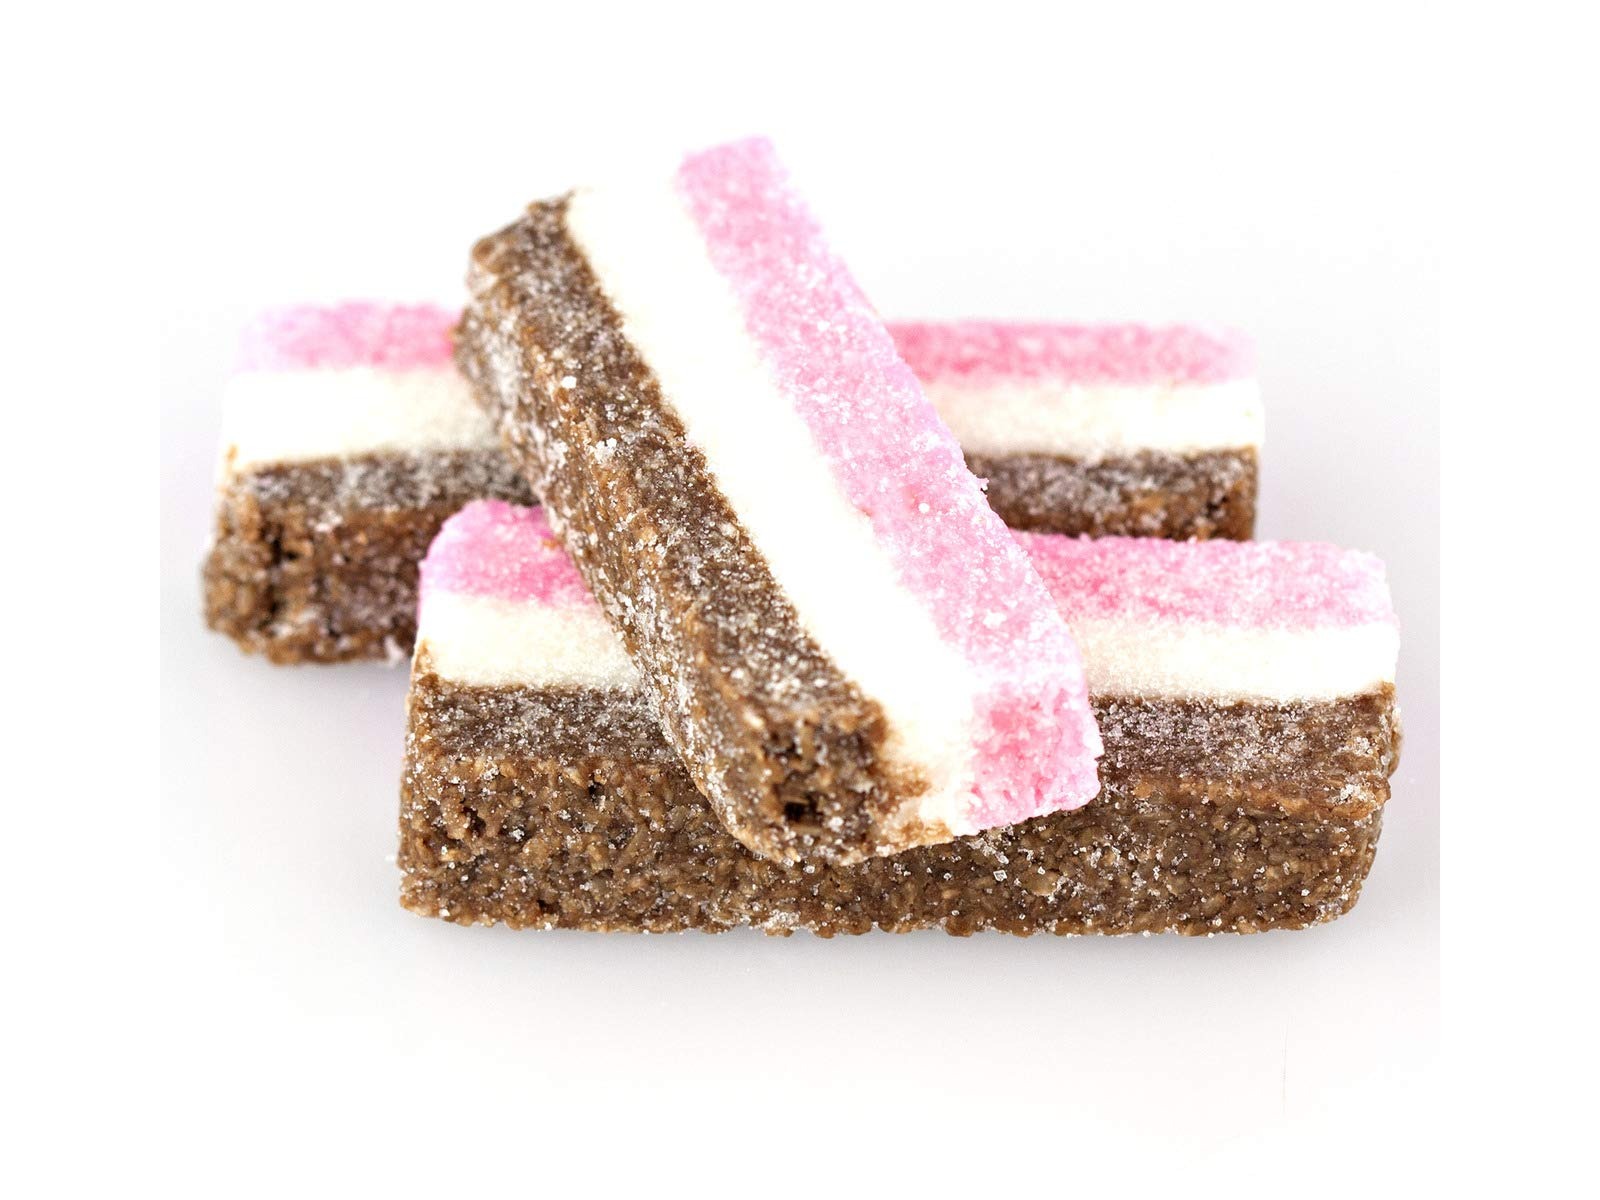
Item Name: Beulah's Rainbow Coconut Strips 1 Pound Package, 20 Pieces of Candy, Unwrapped Coconut Candy Bars
Bullet Point 1: Colorful
Bullet Point 2: Sugary and sweet
Bullet Point 3: Chewy
Product Description: Experience the joy of Rainbow Coconut Strips! Bursting with rainbow colors and a delicious neapolitan coconut flavor, these chewy candies are a treat for the senses. Perfect for snacking or sharing, they bring a touch of sweetness and color to any moment. Enjoy the sugary goodness of these delightful coconut strips! You can buy these colorful, sugary, sweet, and chewy Rainbow Coconut Strips at Beulah's Candyland.
Value: 16.0
Unit: Ounce

Price: 30.25